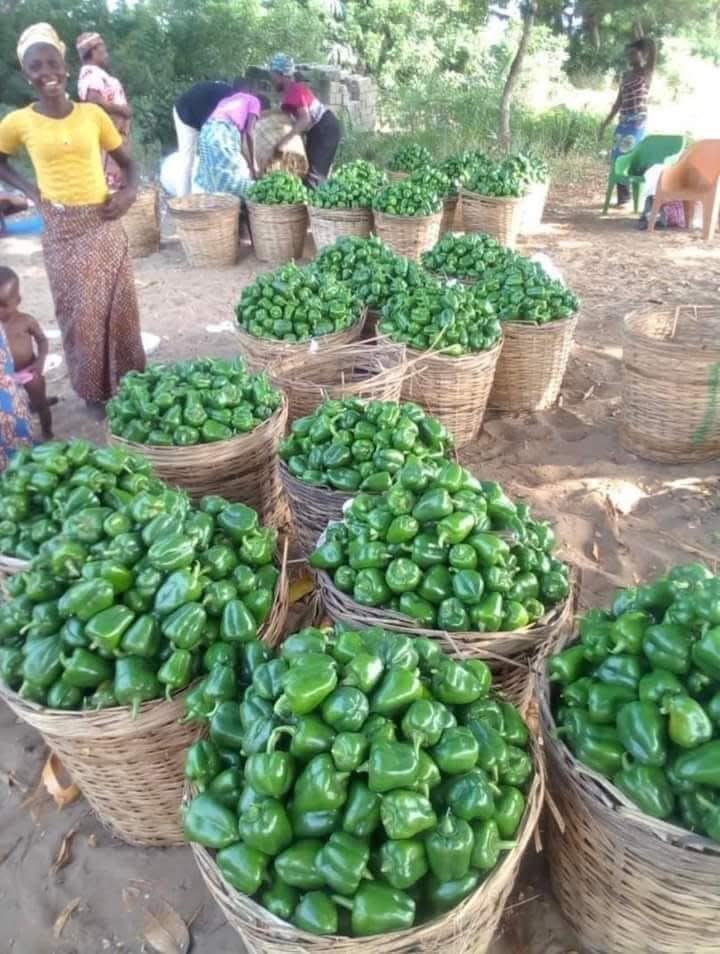
Miti, nyasi, kundi la watu pamoja na vikapu vilivyotengenezwa kwa makuti; vikiwa vimejaa pilipili hoho zenye rangi ya kijani kibichi kwa ajili ya kupelekwa sokoni kwenda kuuzwa.